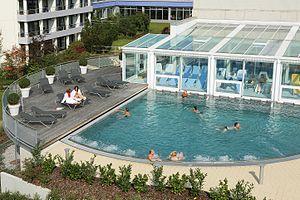
Bad Wurzach est une ville du sud de l'Allemagne dans le land du Bade-Wurtemberg, sur la Route Baroque de Haute-Souabe. Elle est bien connue comme station thermale. C'est d'ailleurs la plus ancienne du Bade-Wurtemberg. Elle est située à 25 km au nord de Ravensburg dans la région de Haute-Souabe. C'est depuis 1950 que la ville porte le prédicat Bad. En superficie, elle est la troisième commune du Land de Bade-Wurtemberg, après Stuttgart, qui est la capitale de l'État, et Baiersbronn.